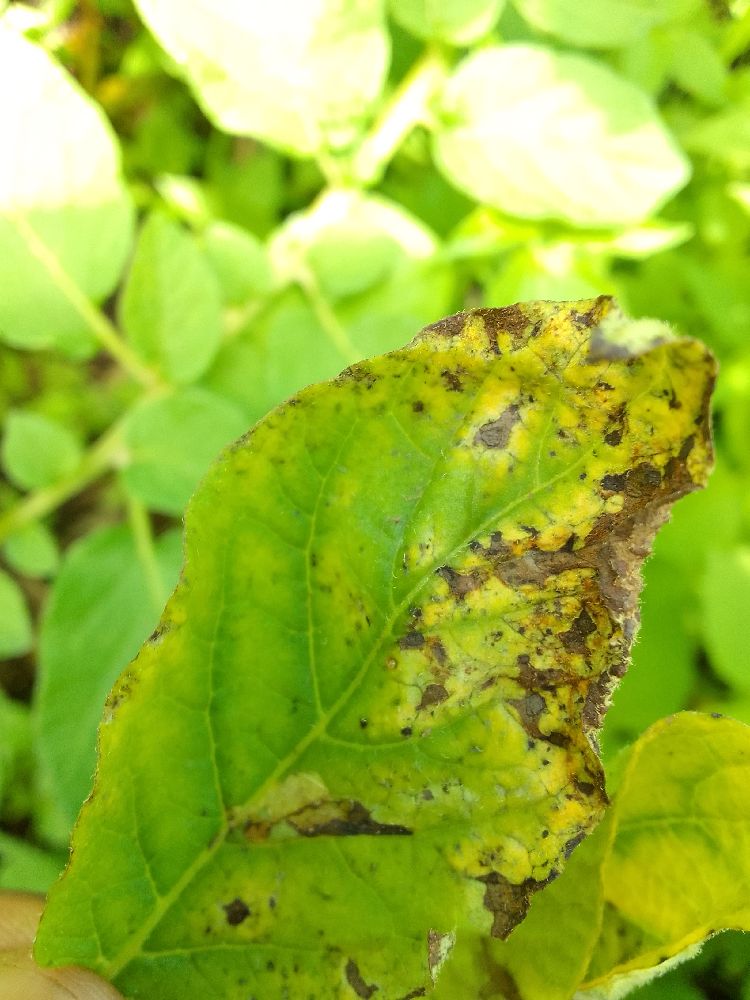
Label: Early blight